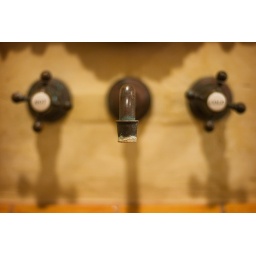
...the sink faucet in my aunt's guestroom bathroom